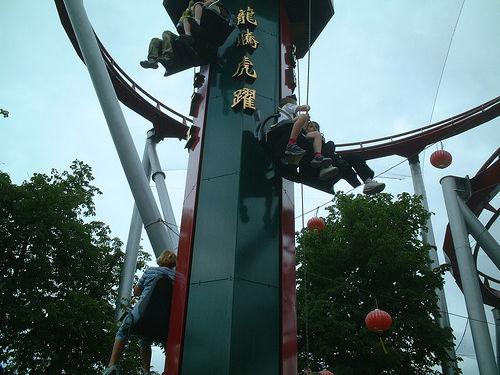
Weather: cloudy or overcast